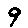
Label: 9